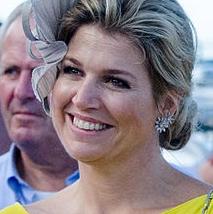
Age: 41